Ruthenian language

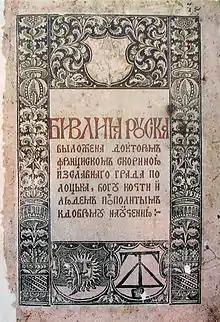
"Ruthenian Bible" printed in 1517

Since the term "Ruthenian language" was exonymic (foreign, both in origin and nature), its use was very complex, both in historical and modern scholarly terminology.